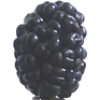
Label: Mulberry 1